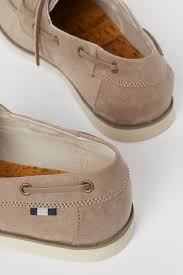
Label: Boat